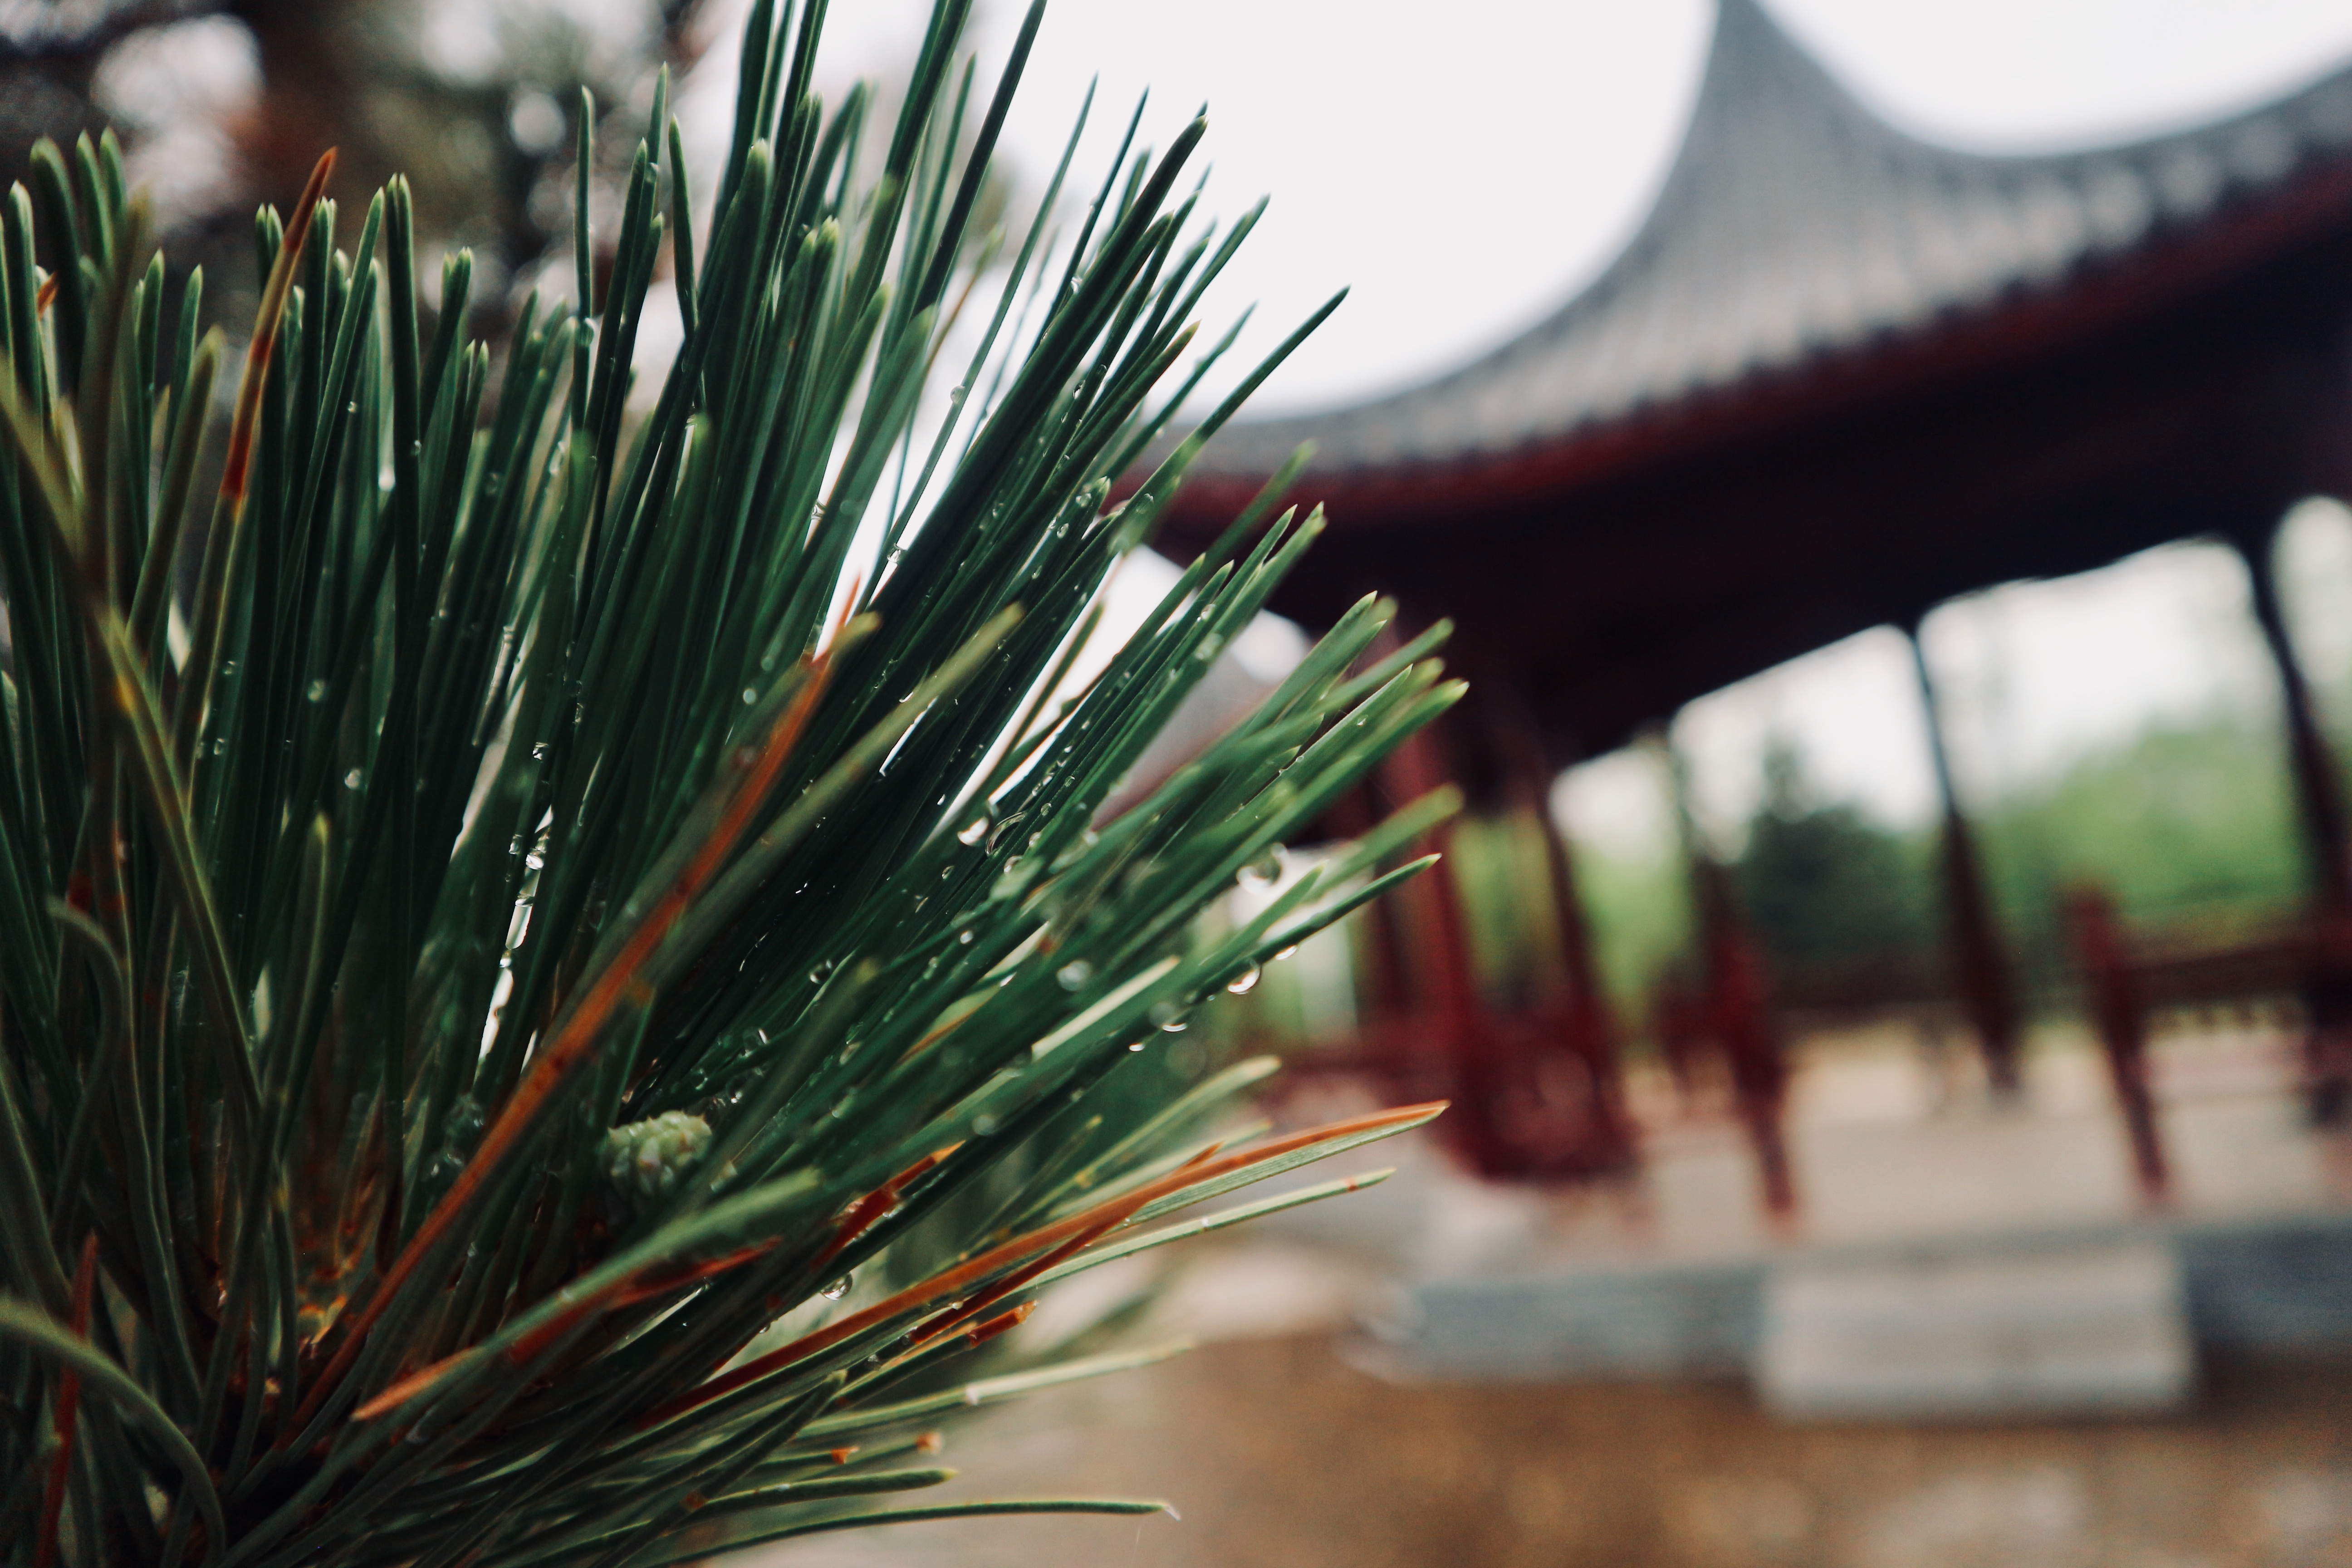
pine, pavilion, tree, white pine, red pine, plant, woody plant, lodgepole pine, evergreen, leaf, branch, botany, pine family, conifer, shortstraw pine, grass, houseplant, Colorado spruce, spruce, fir, oregon pine, winter, balsam fir, Jack pine, house, flower